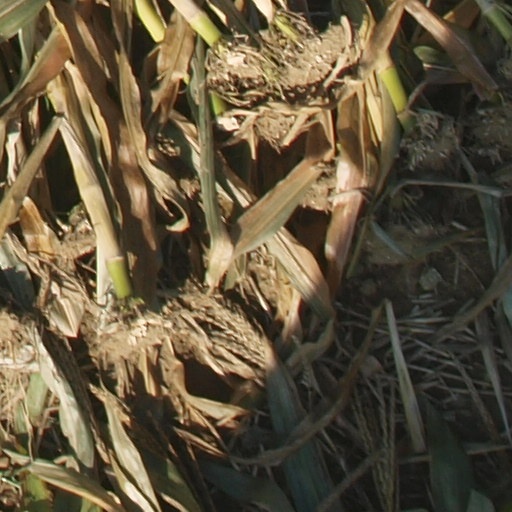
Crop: maize; corn